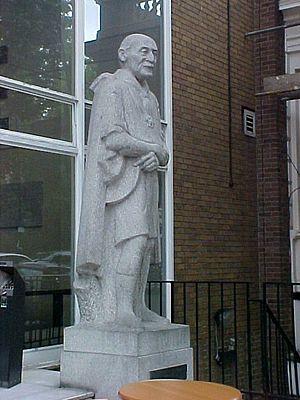
Donald Steele Potter, né le 21 avril 1902 dans le Kent et mort le 7 juin 2004, est un sculpteur anglais, sculpteur sur bois, potier et enseignant.